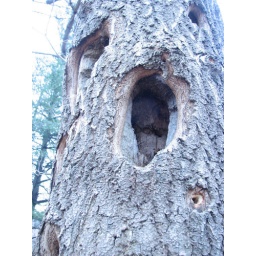
This tree is covered in woodpecker holes. I am surprised it's still standing.